Indus script

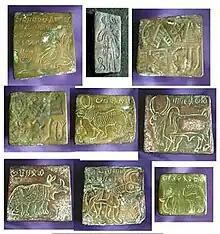
Indus script on copper plates

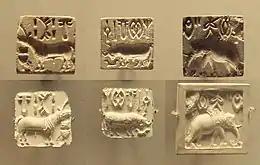
Three stamp seals and their impressions bearing Indus script characters alongside animals: "unicorn" (left), bull (centre), and elephant (right); Guimet Museum

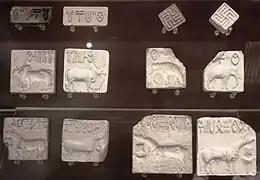
Collection of seals and their impressions; British Museum

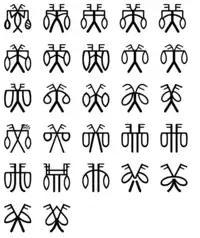
Variations of 'sign 4'; such variation makes distinguishing signs from allographical variants difficult, and scholars have proposed different ways to classify elements of the Indus script.

By 1977 at least 2,906 inscribed objects with legible inscriptions had been discovered, and by 1992 a total of 4,000 inscribed objects had been found. In 2025, it was reported around 5,000 inscriptions have been excavated since 1924.